Skara Missal

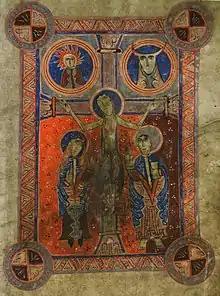
Illumination depicting the Crucifixion from the Skara Missal

The Skara Missal is a 12th-century illuminated manuscript, a missal kept in "Stifts- och landsbiblioteket i Skara", a library in Skara, Sweden. It is the oldest surviving missal of this kind in Scandinavia. It is written in Latin, and is in folio format. Only about one eighth of the original remains, or 44 pages. The book was originally bound in a single volume, but is since the 13th or 14th century split into two volumes. One of the volumes is currently part of the permanent exhibition of Västergötland Museum. It was written by two different scribes. It contains text, illuminations and musical notes. The illuminations consist of two full page illustrations, four large decorative initials and a number of smaller ones. Certain traits indicate that the illuminator may have come from Scandinavia.